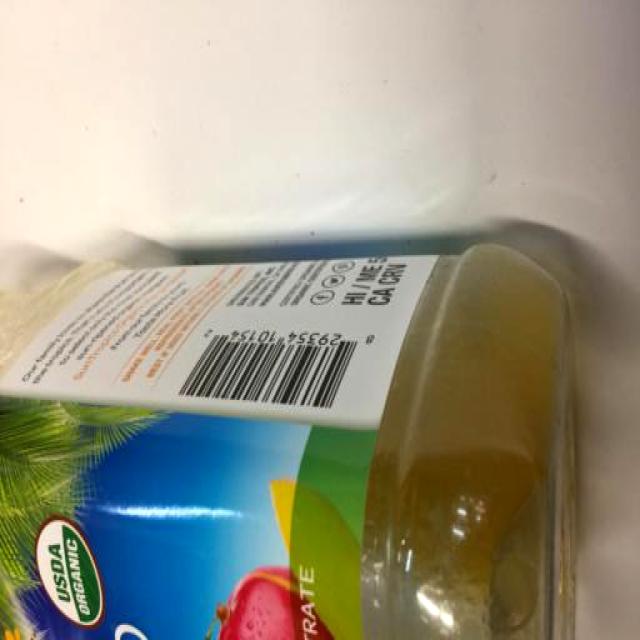
Label: Plastic